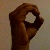
The image shows a hand gesture representing the letter 'O' in Indian Sign Language.